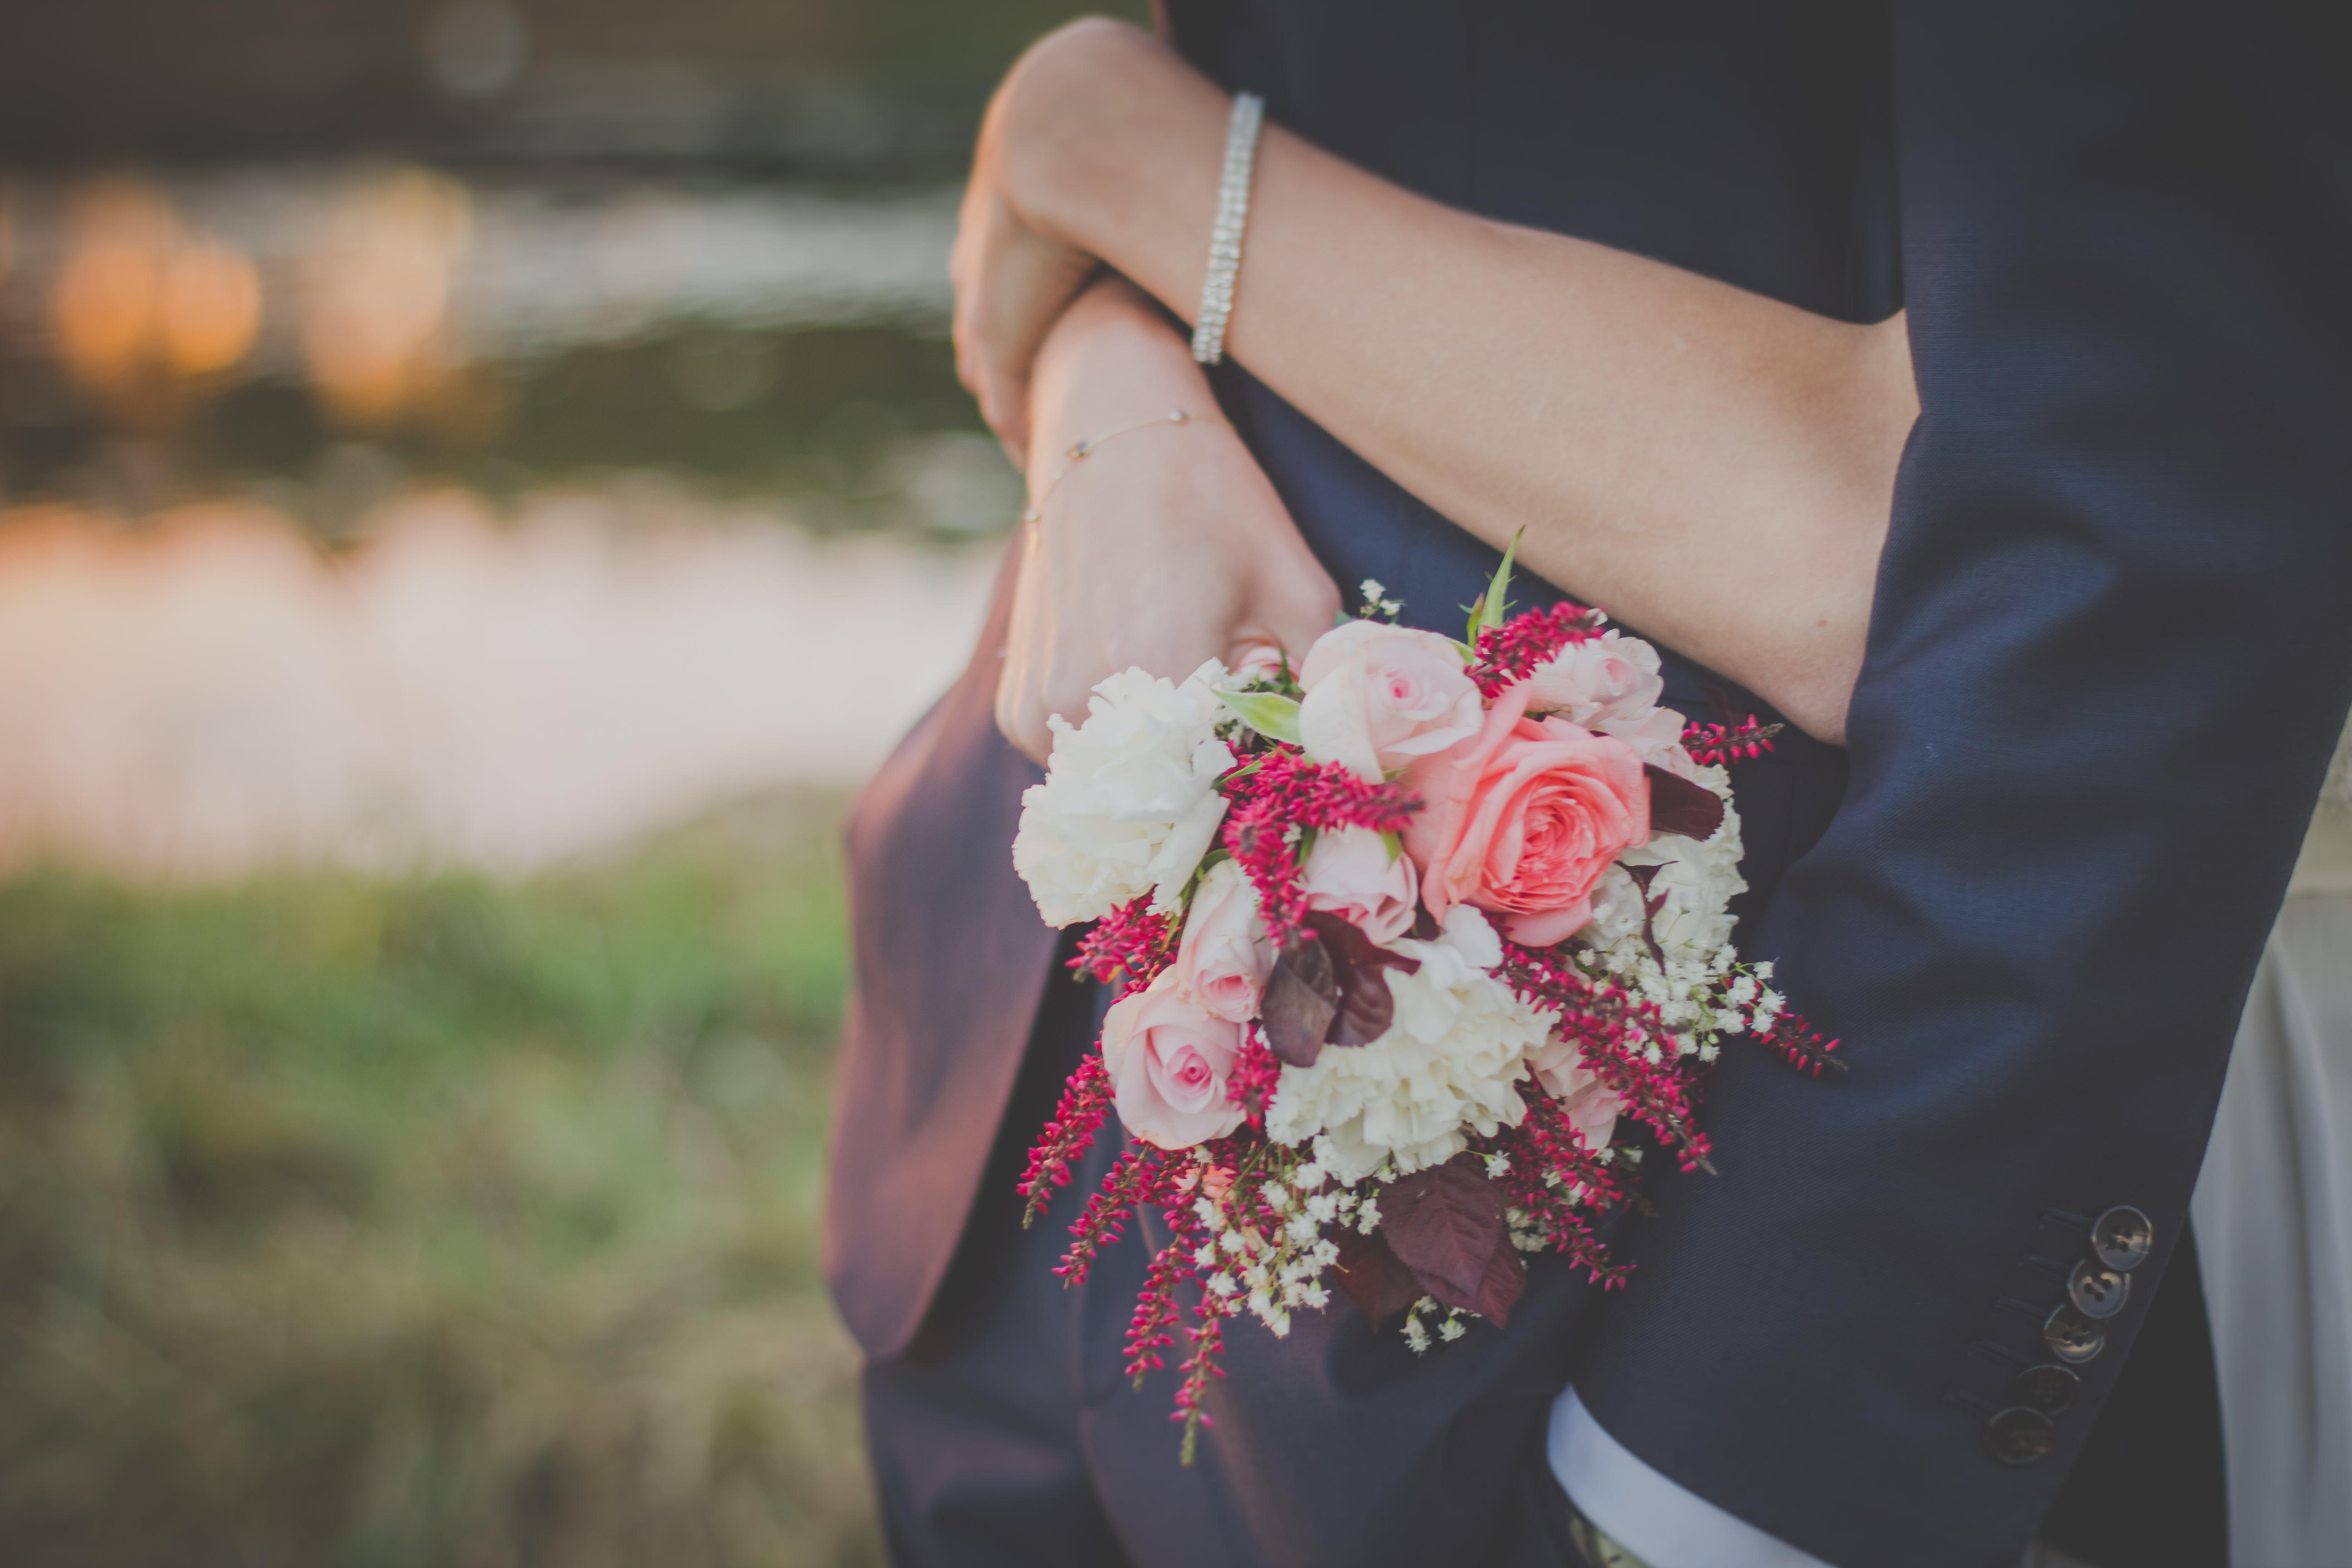
man, plant, woman, photography, flower, love, bouquet, spring, red, couple, romance, clothing, pink, wedding, bride, hug, flowers, ceremony, dress, photograph, beauty, gown, flower bouquet